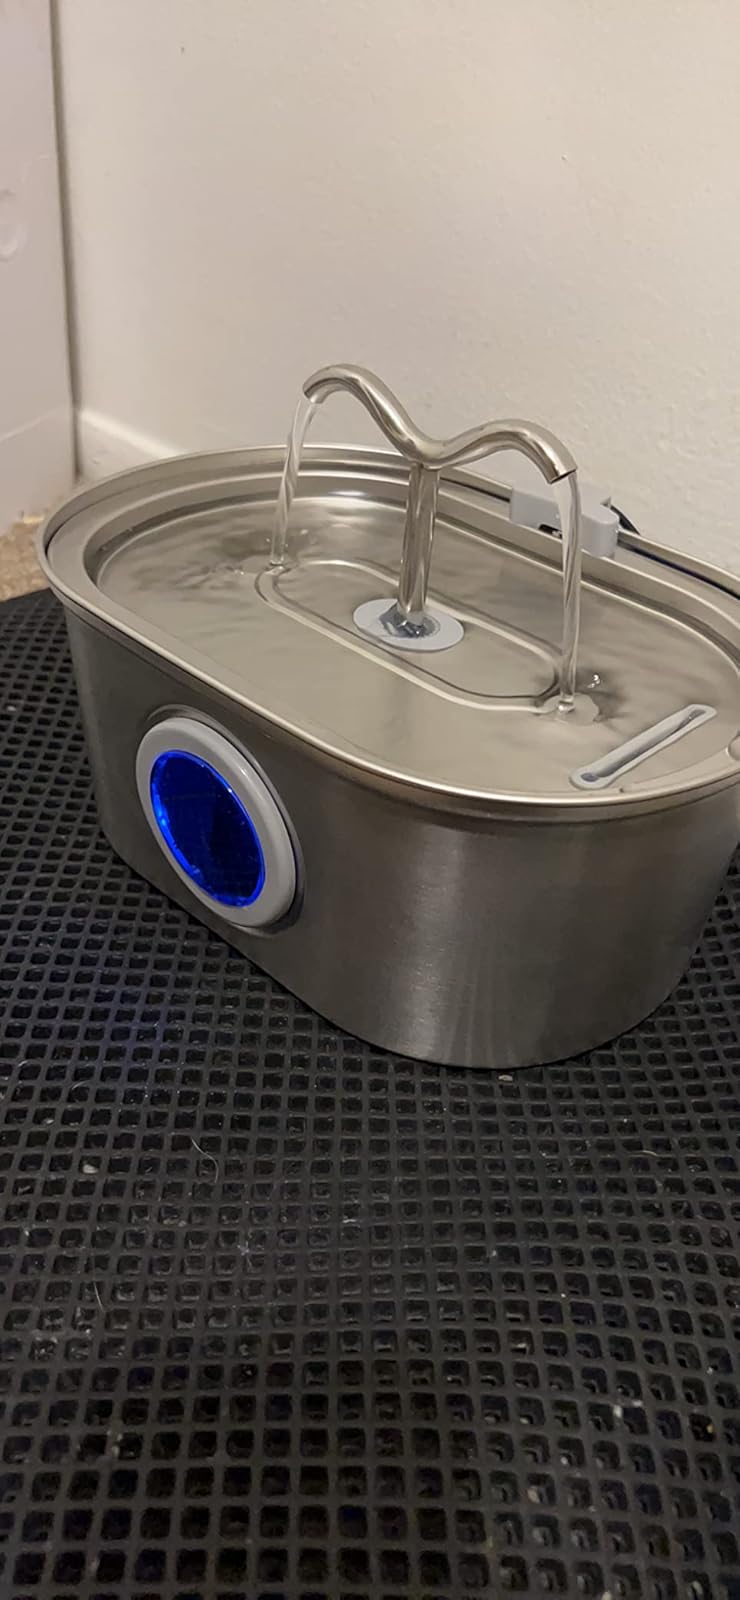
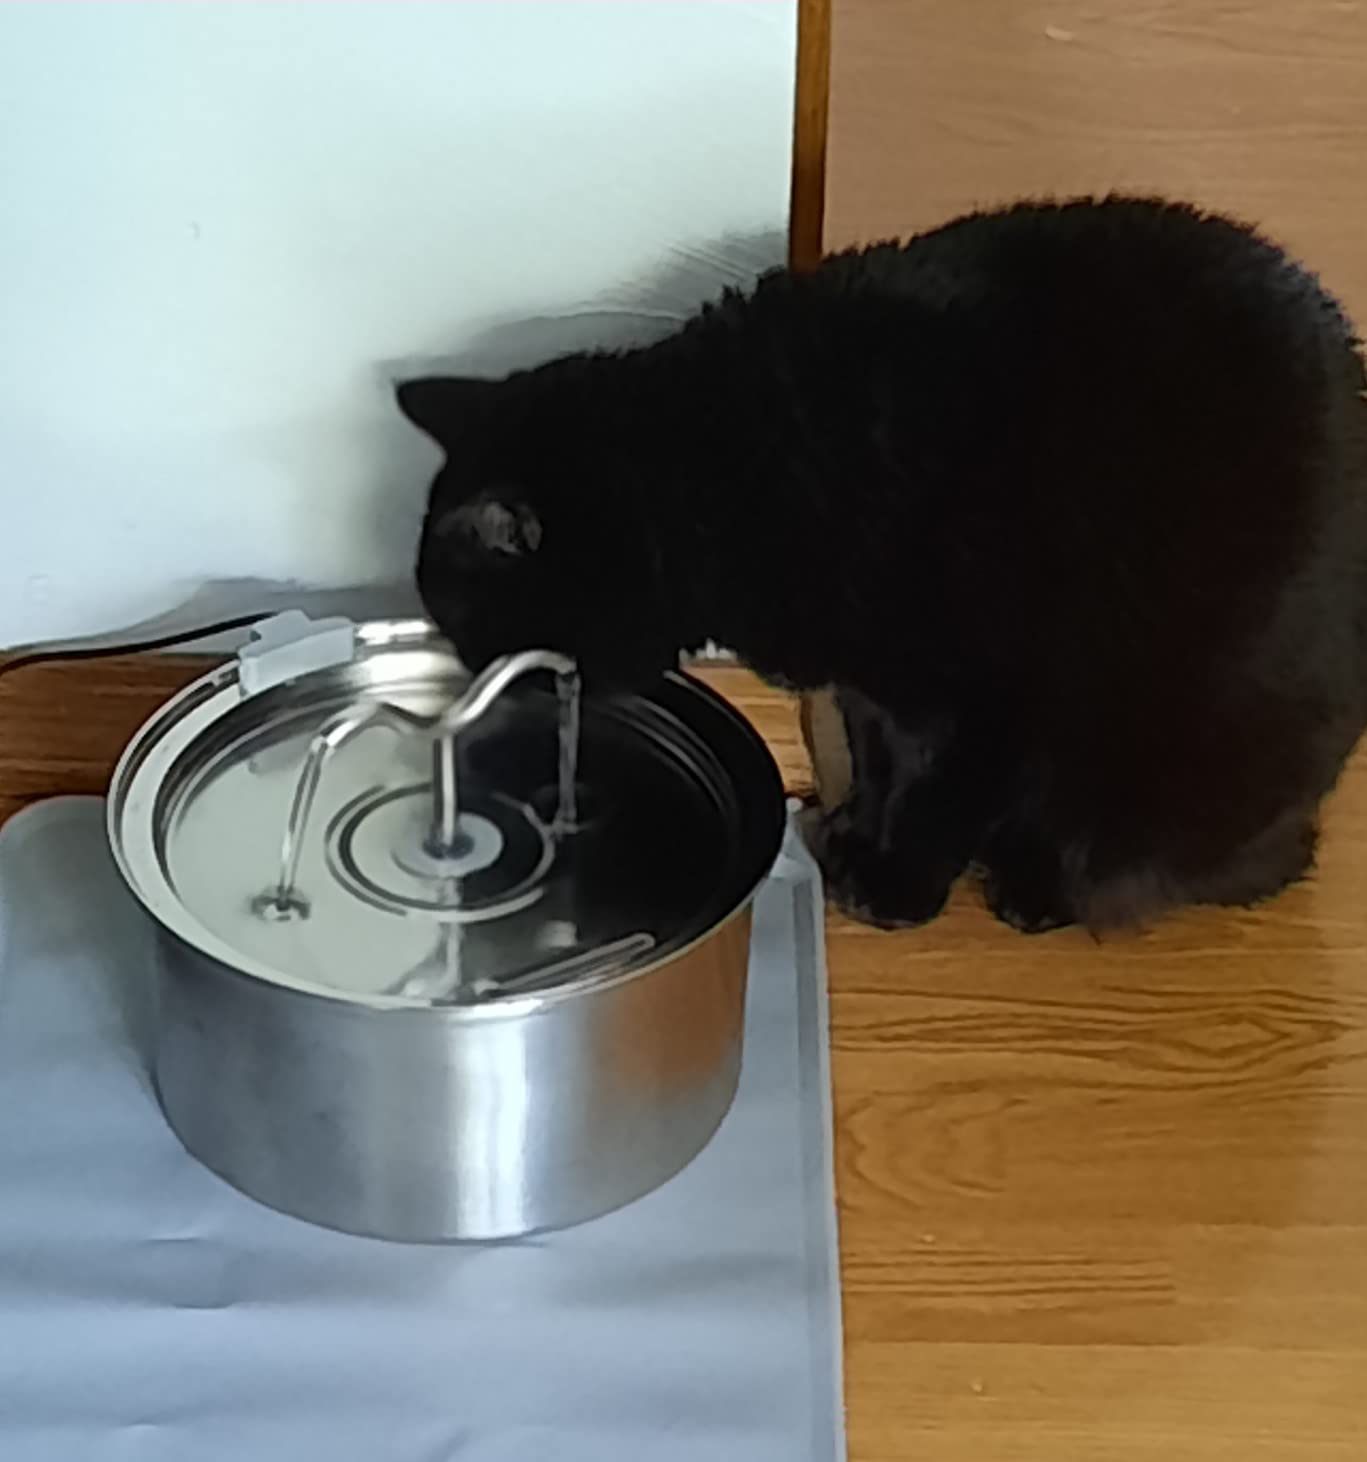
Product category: items_bowl
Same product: no